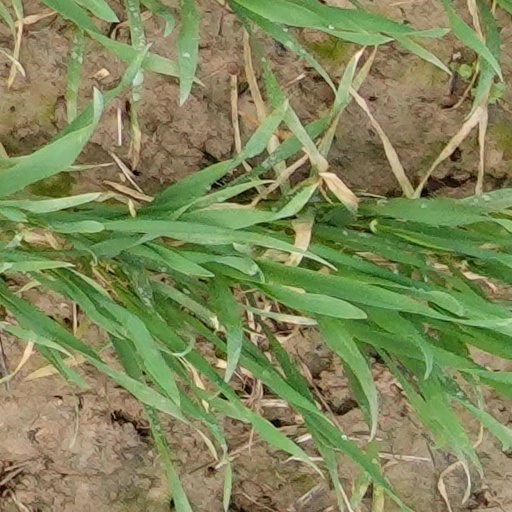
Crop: wheat